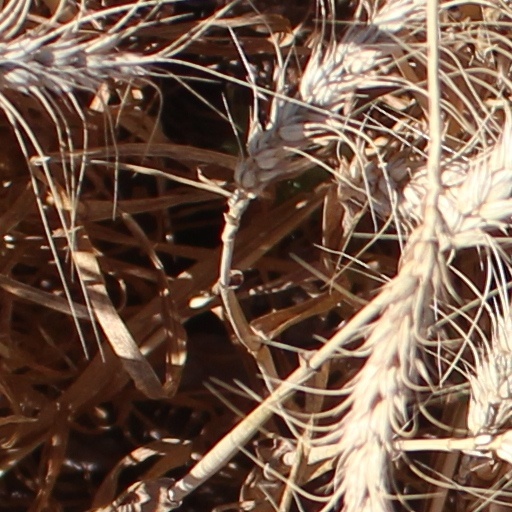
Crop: wheat